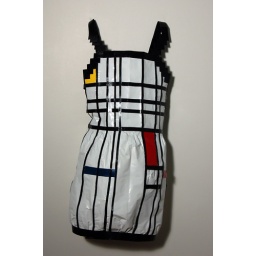
paper dress inspired by piet mondrian